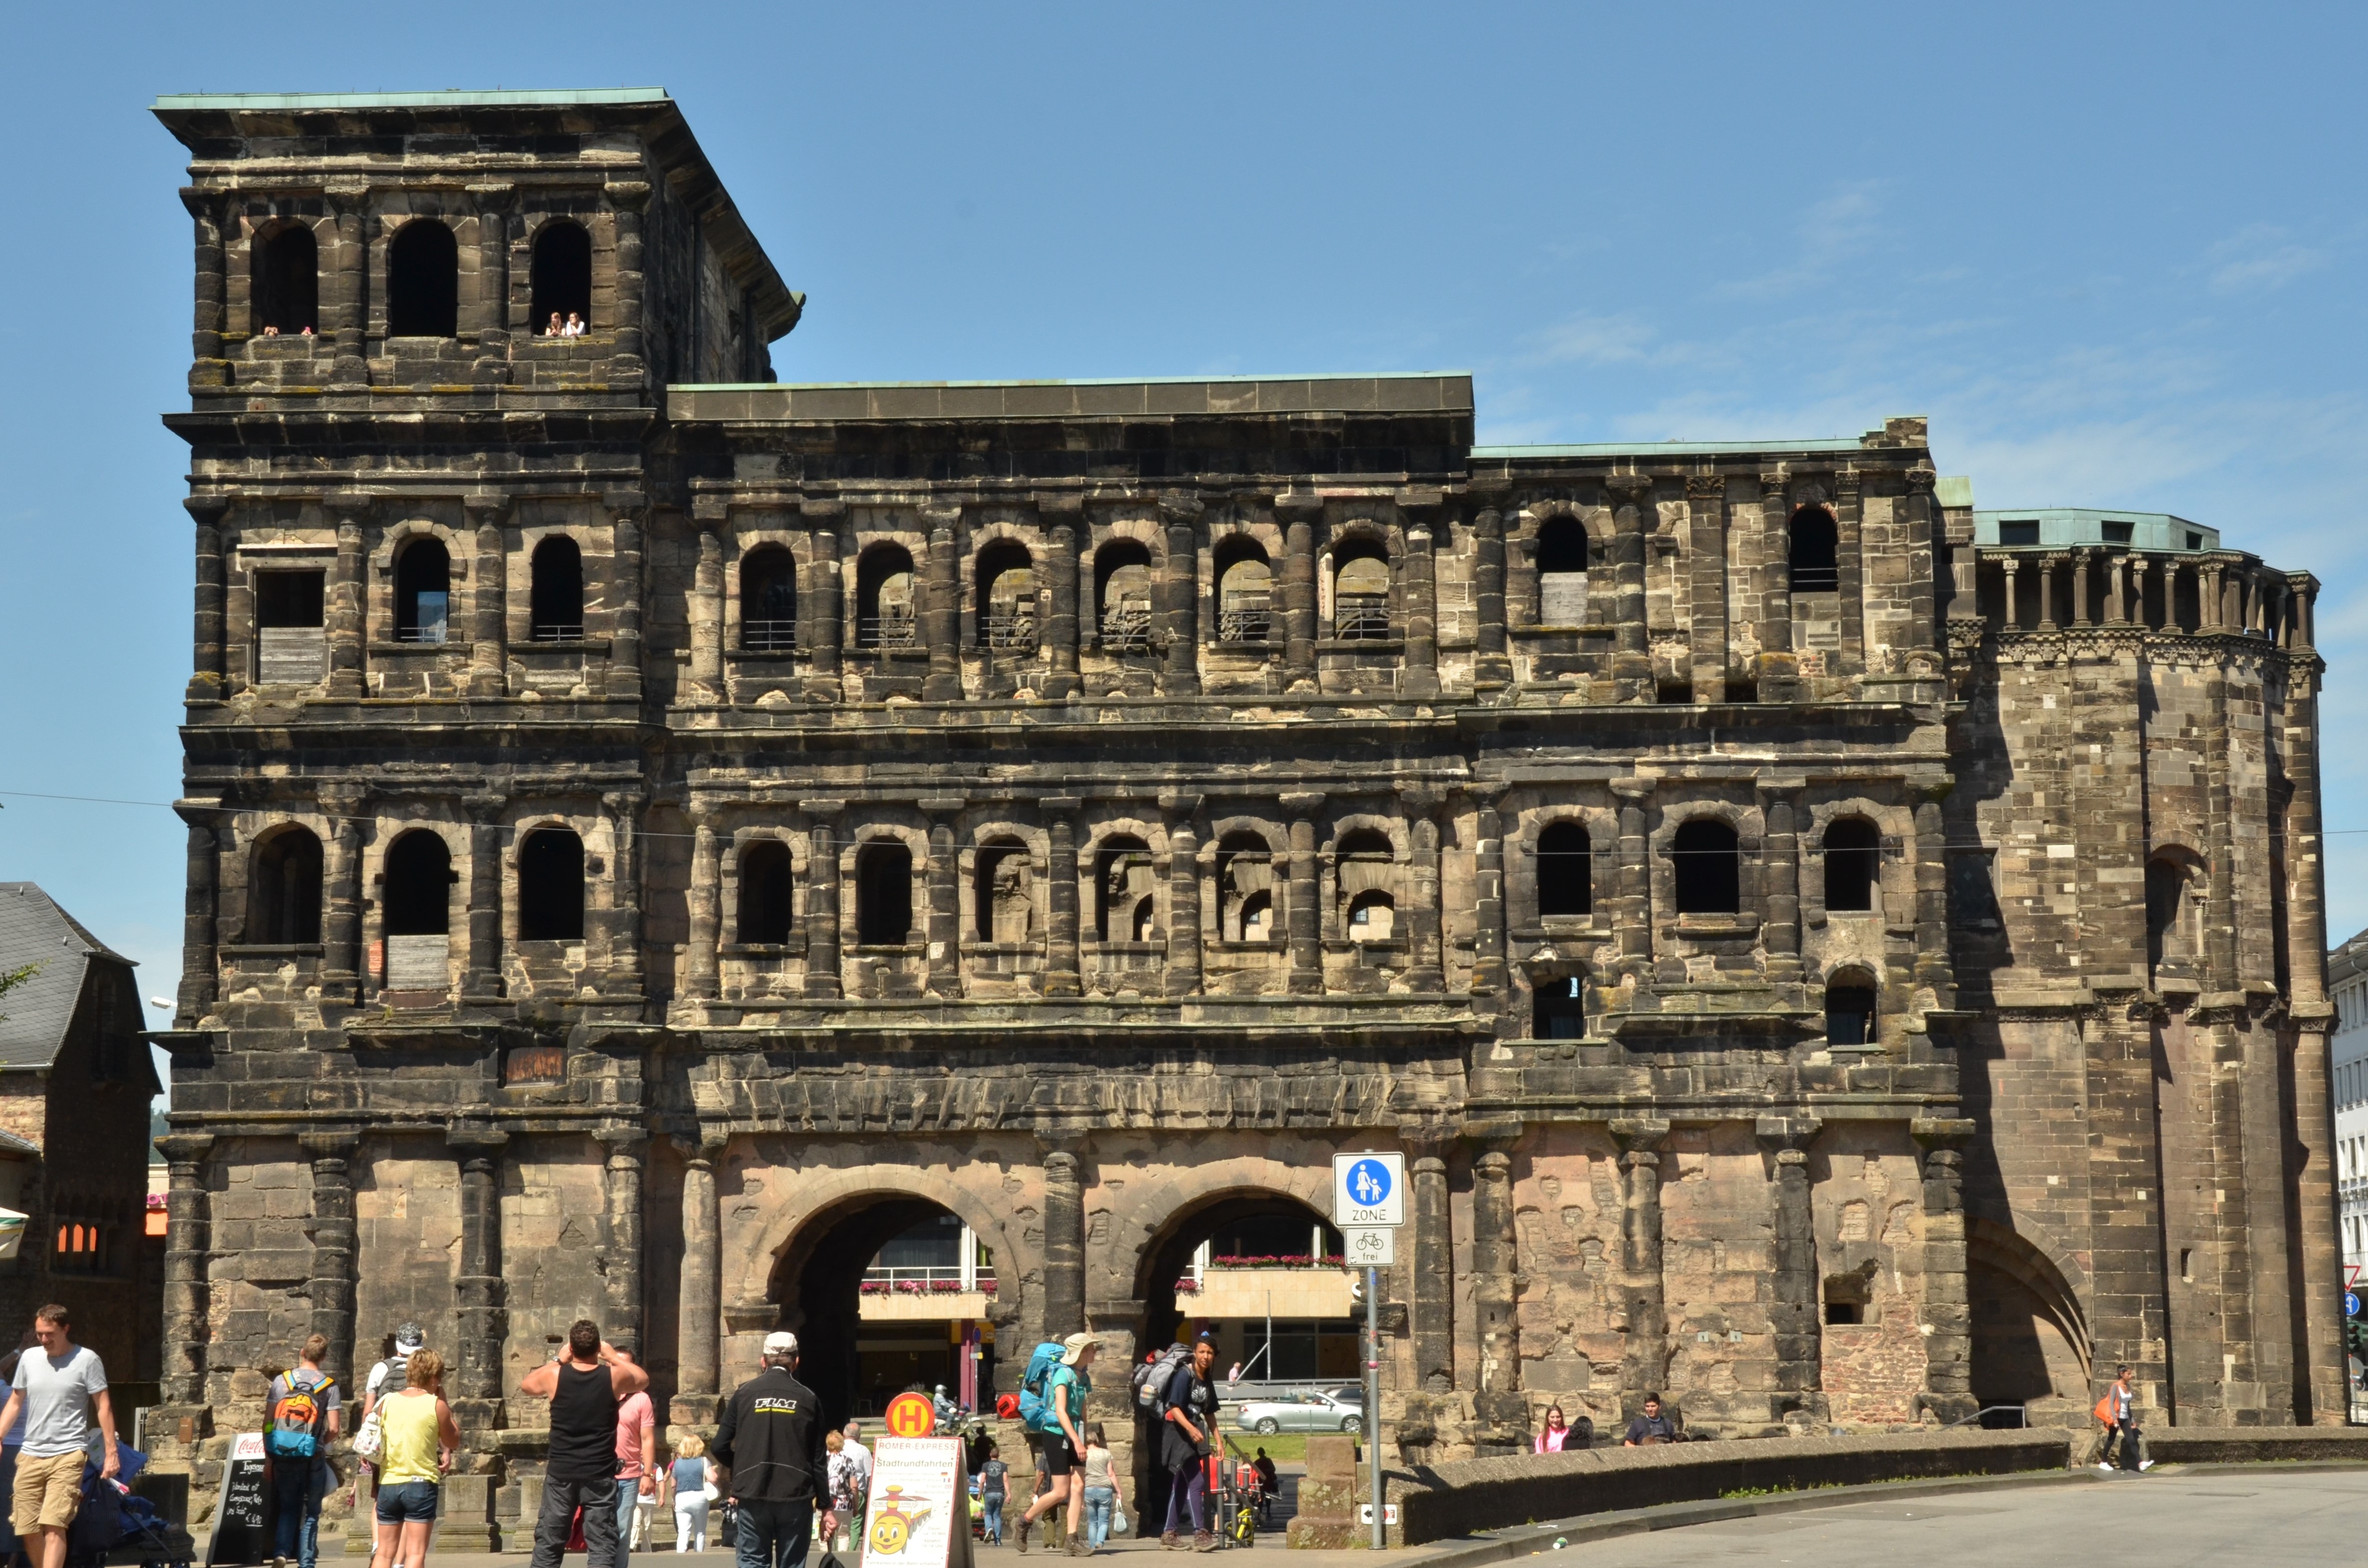
architecture, building, palace, arch, plaza, landmark, facade, port, tourism, roman, germany, history, city gate, ancient rome, trier, tours, historic site, porta nigra, ancient history, ancient roman architecture